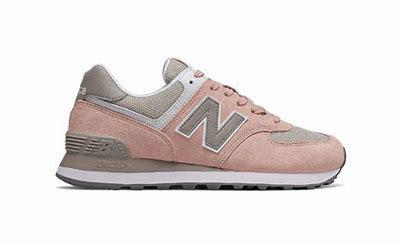
Brand: New
Model: Balance WL574